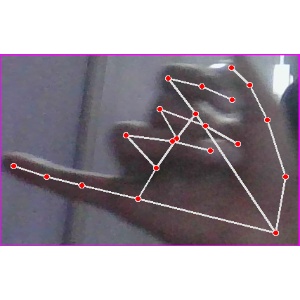
अक्षर: च